Moderation (statistics)

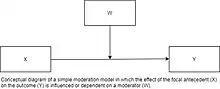
Conceptual diagram of a simple moderation model in which the effect of the focal antecedent (X) on the outcome (Y) is influenced or dependent on a moderator (W).

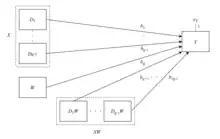
A statistical diagram that depicts a moderation model with "X" as a multicategorical independent variable.

Moderation analysis in the behavioral sciences involves the use of linear multiple regression analysis or causal modelling. To quantify the effect of a moderating variable in multiple regression analyses, regressing random variable "Y" on "X", an additional term is added to the model. This term is the interaction between "X" and the proposed moderating variable.